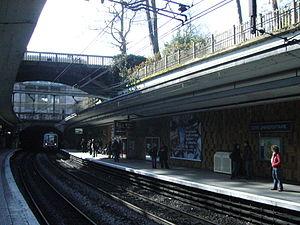
Gare de Cité universitaire.